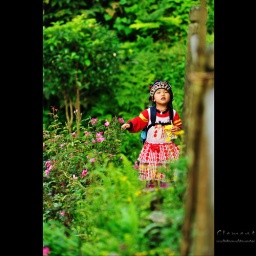
little girl in traditonal clothes